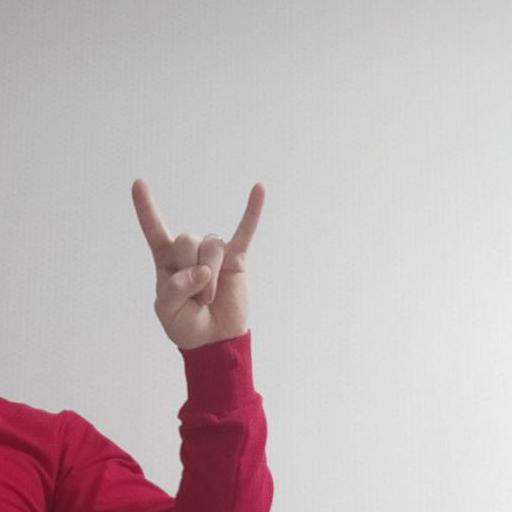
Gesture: rock